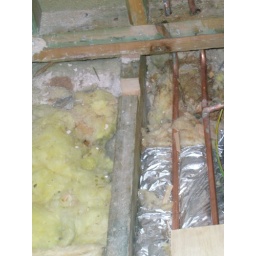
Pipework under floor looking at external wall